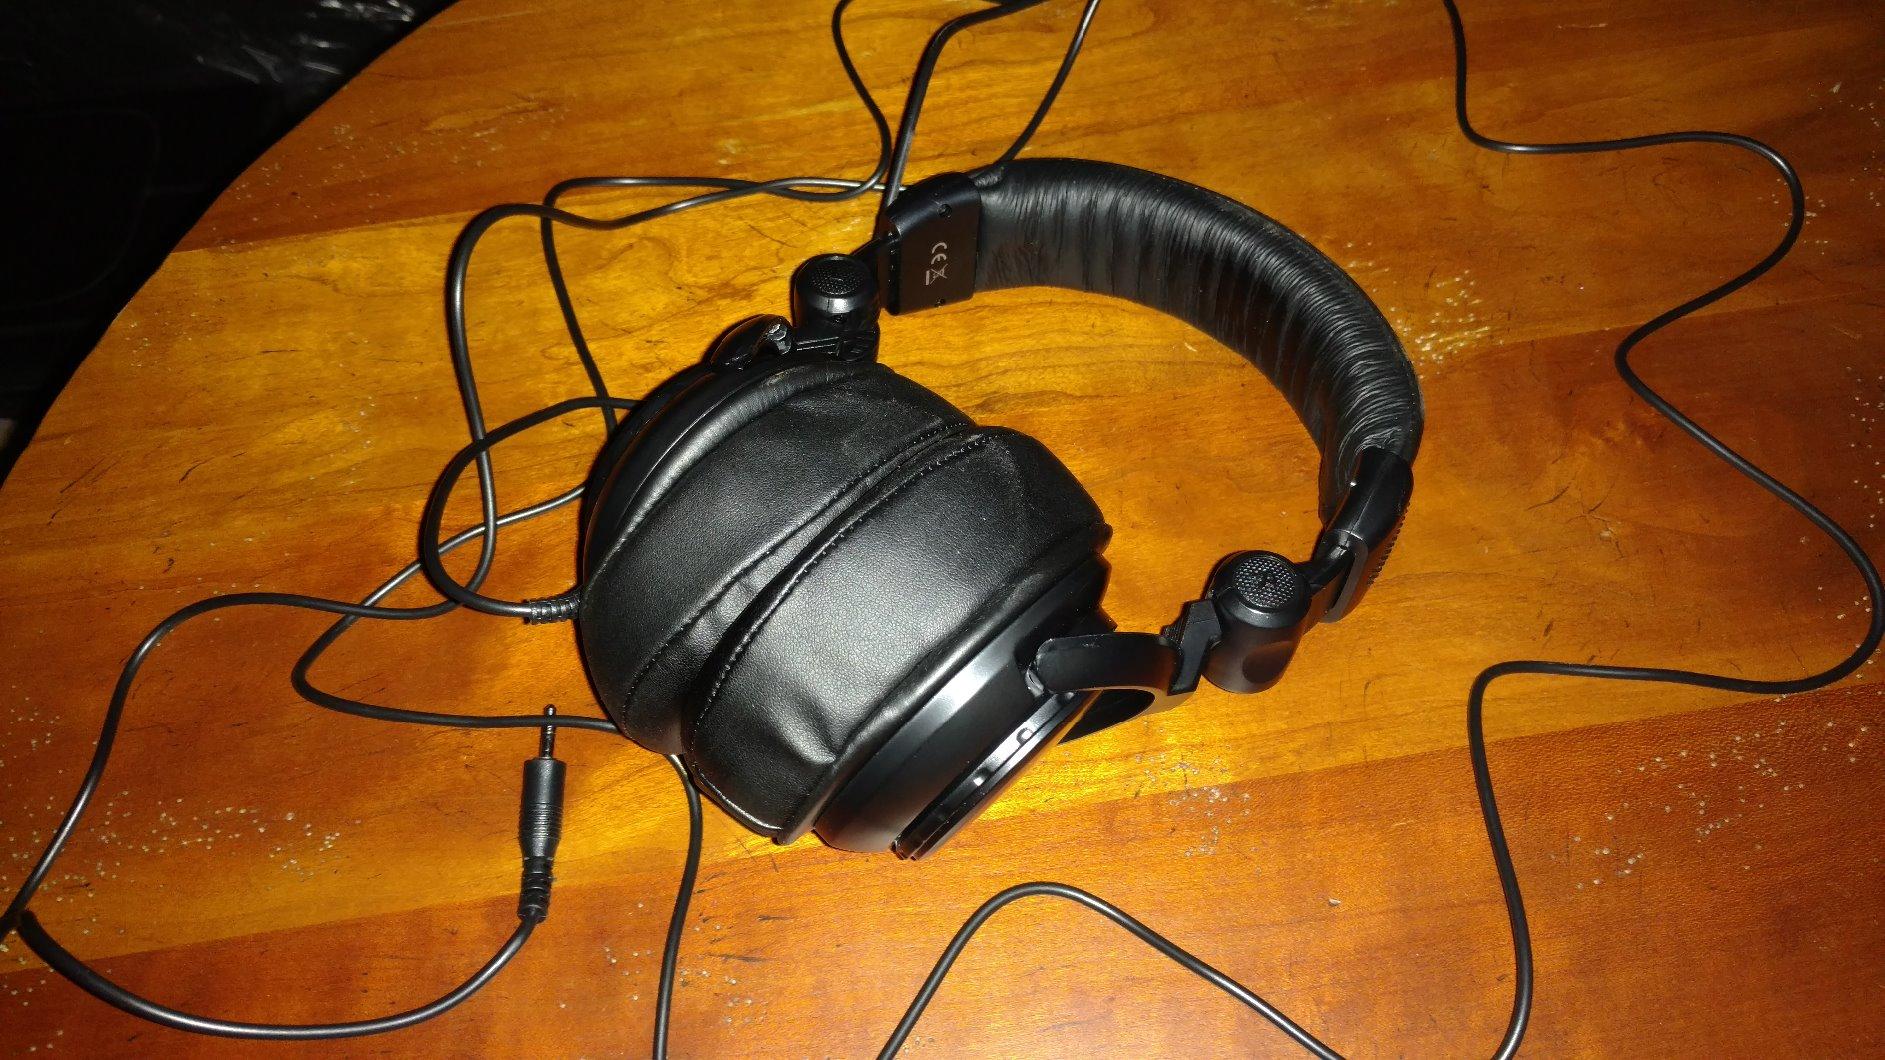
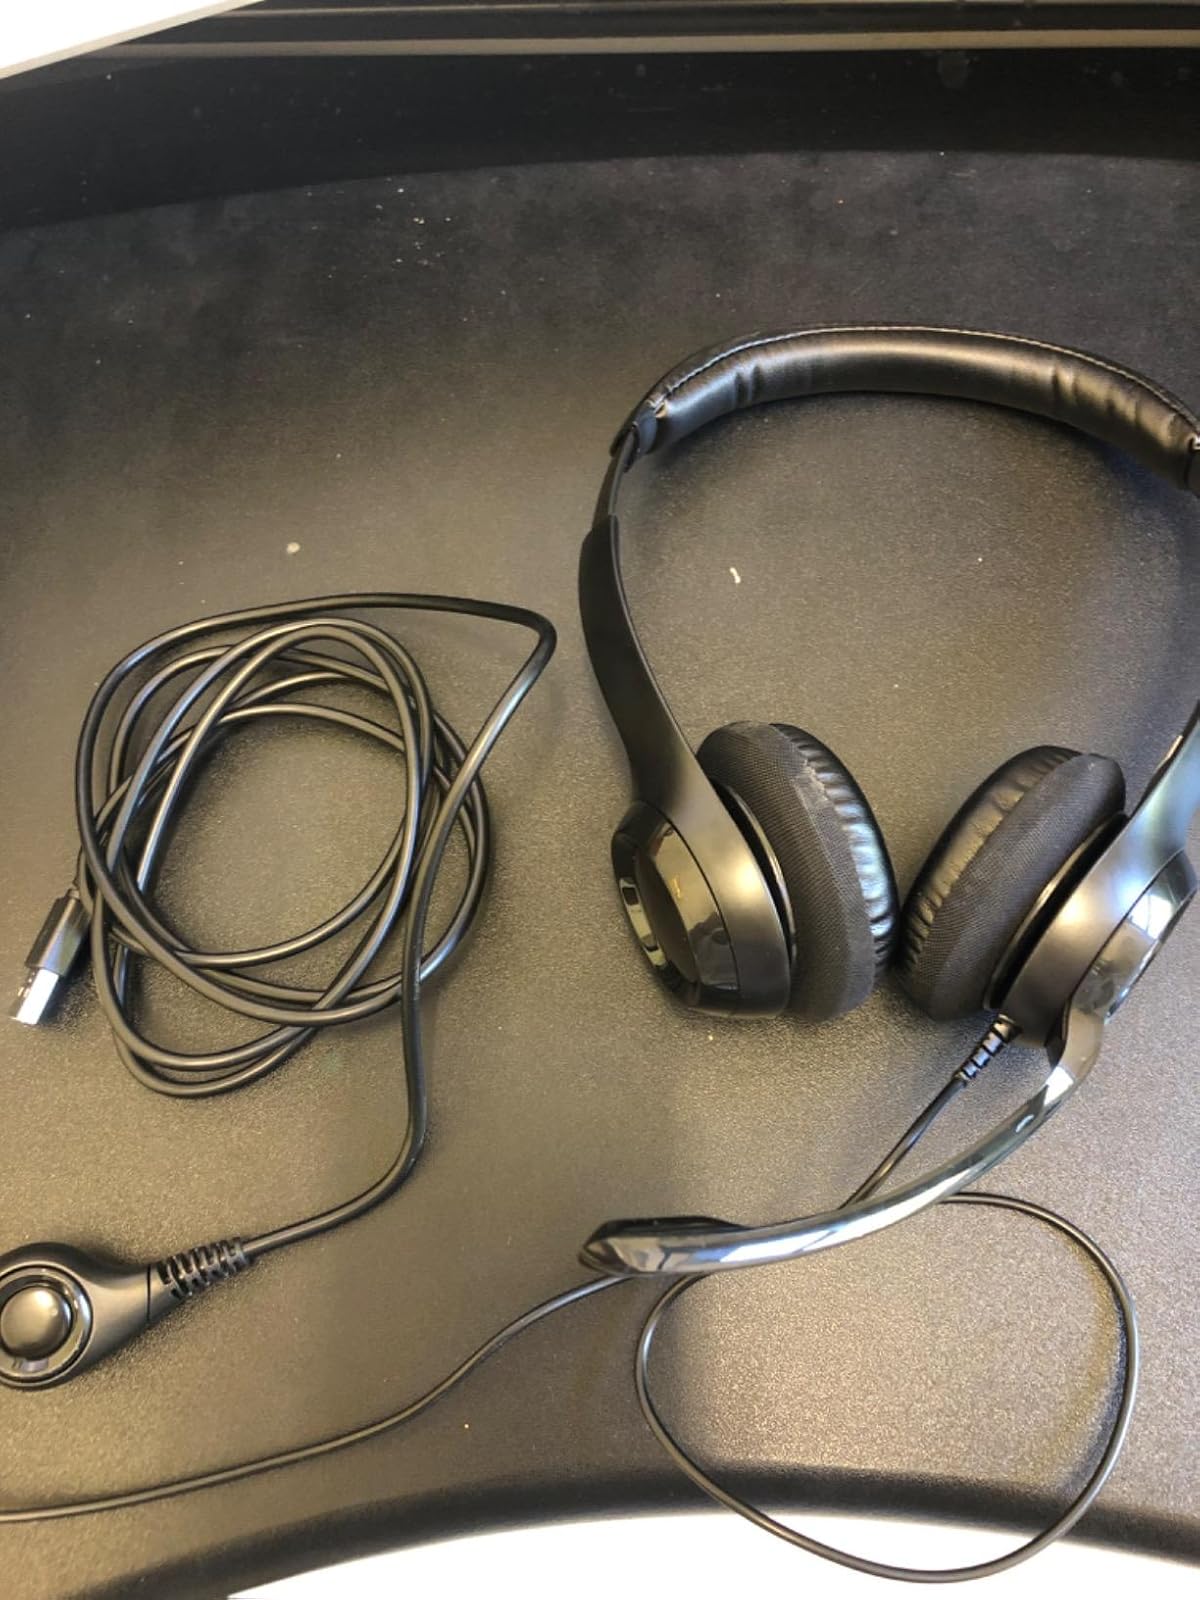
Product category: headphones
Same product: no